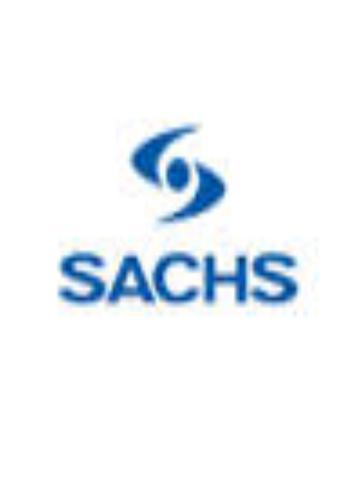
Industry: Electronic